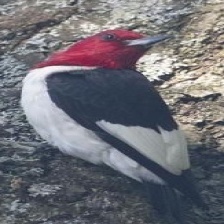
Species: RED HEADED WOODPECKER
Scientific name: MELANERPES ERYTHROCEPHALUS